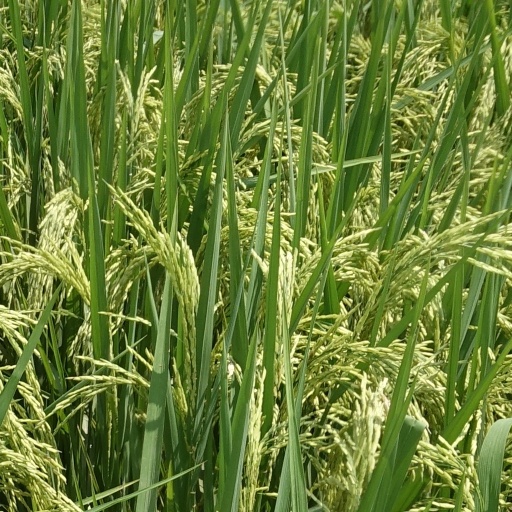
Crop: rice